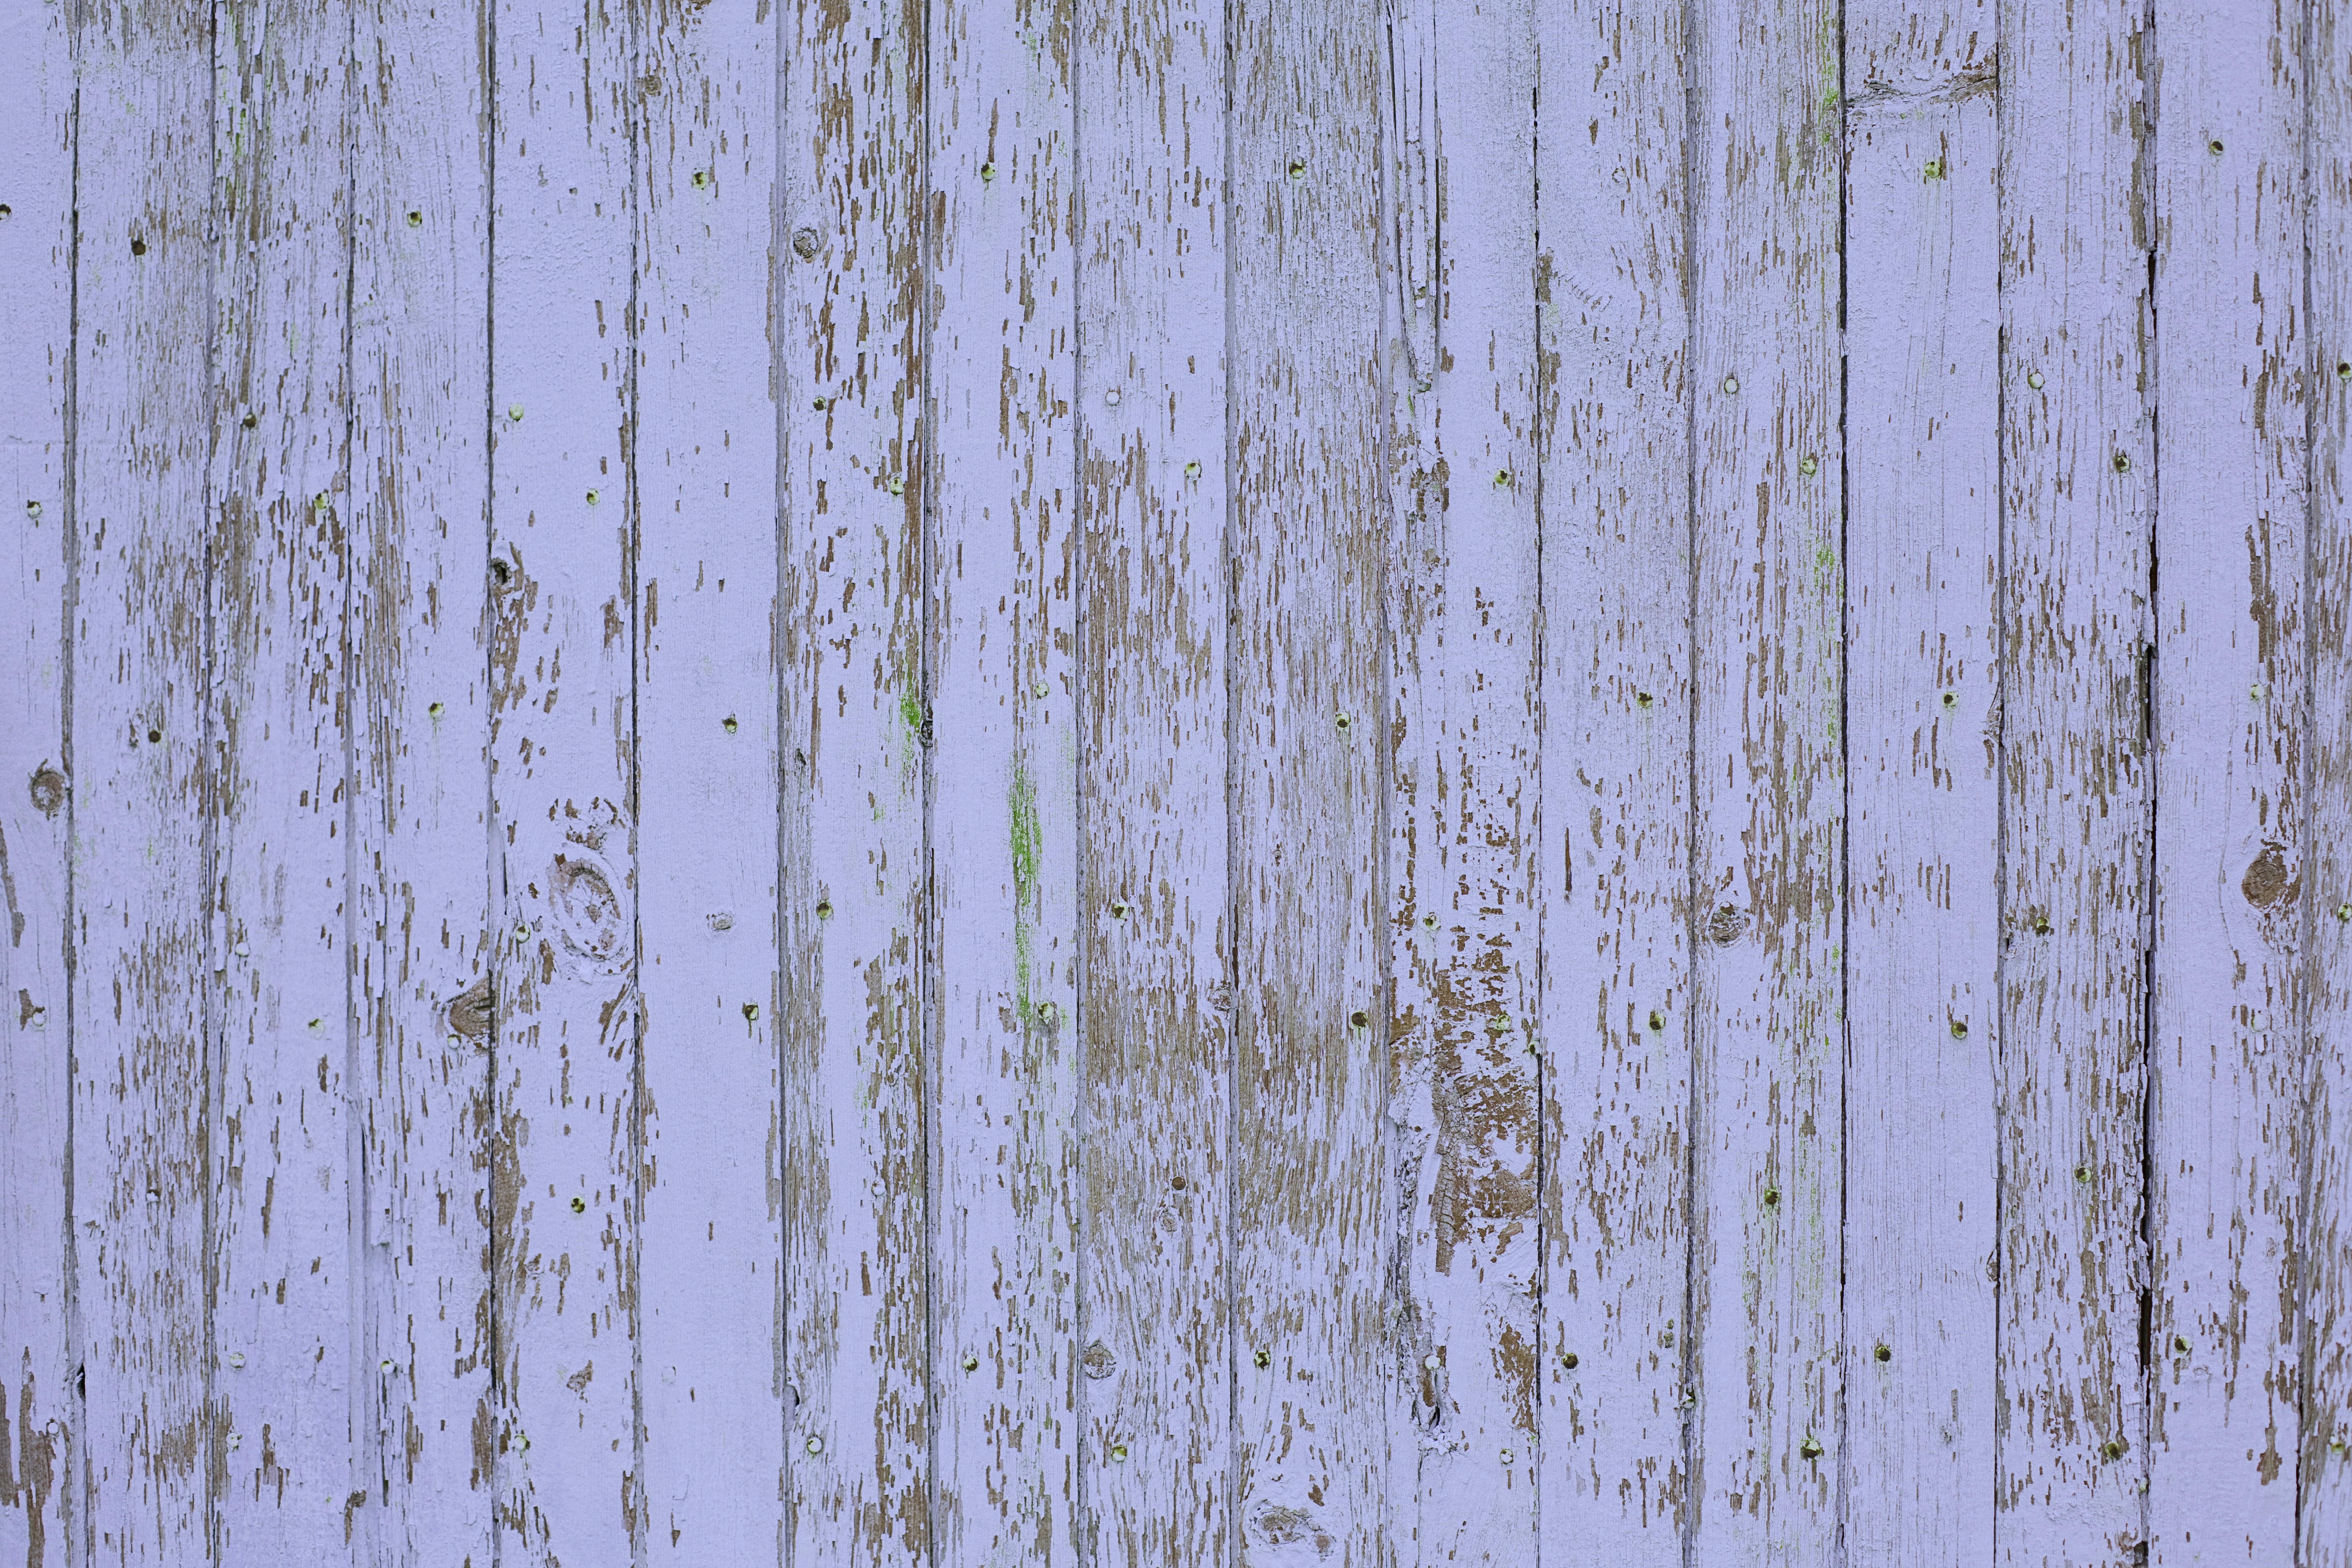
tree, branch, plant, wood, texture, leaf, trunk, barn, wall, birch, lavender, twig, background, plant stem, woody plant